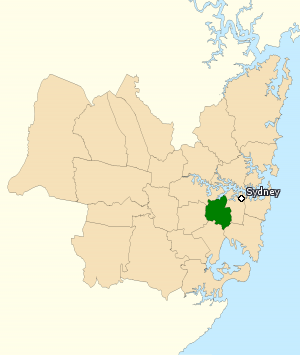
La circonscription de Grayndler est une circonscription électorale australienne en Nouvelle-Galles du Sud. Elle a été créée en 1949 et porte le nom d'Edward Grayndler qui a été secrétaire général de l’Australian Workers Union de 1912 à 1941.